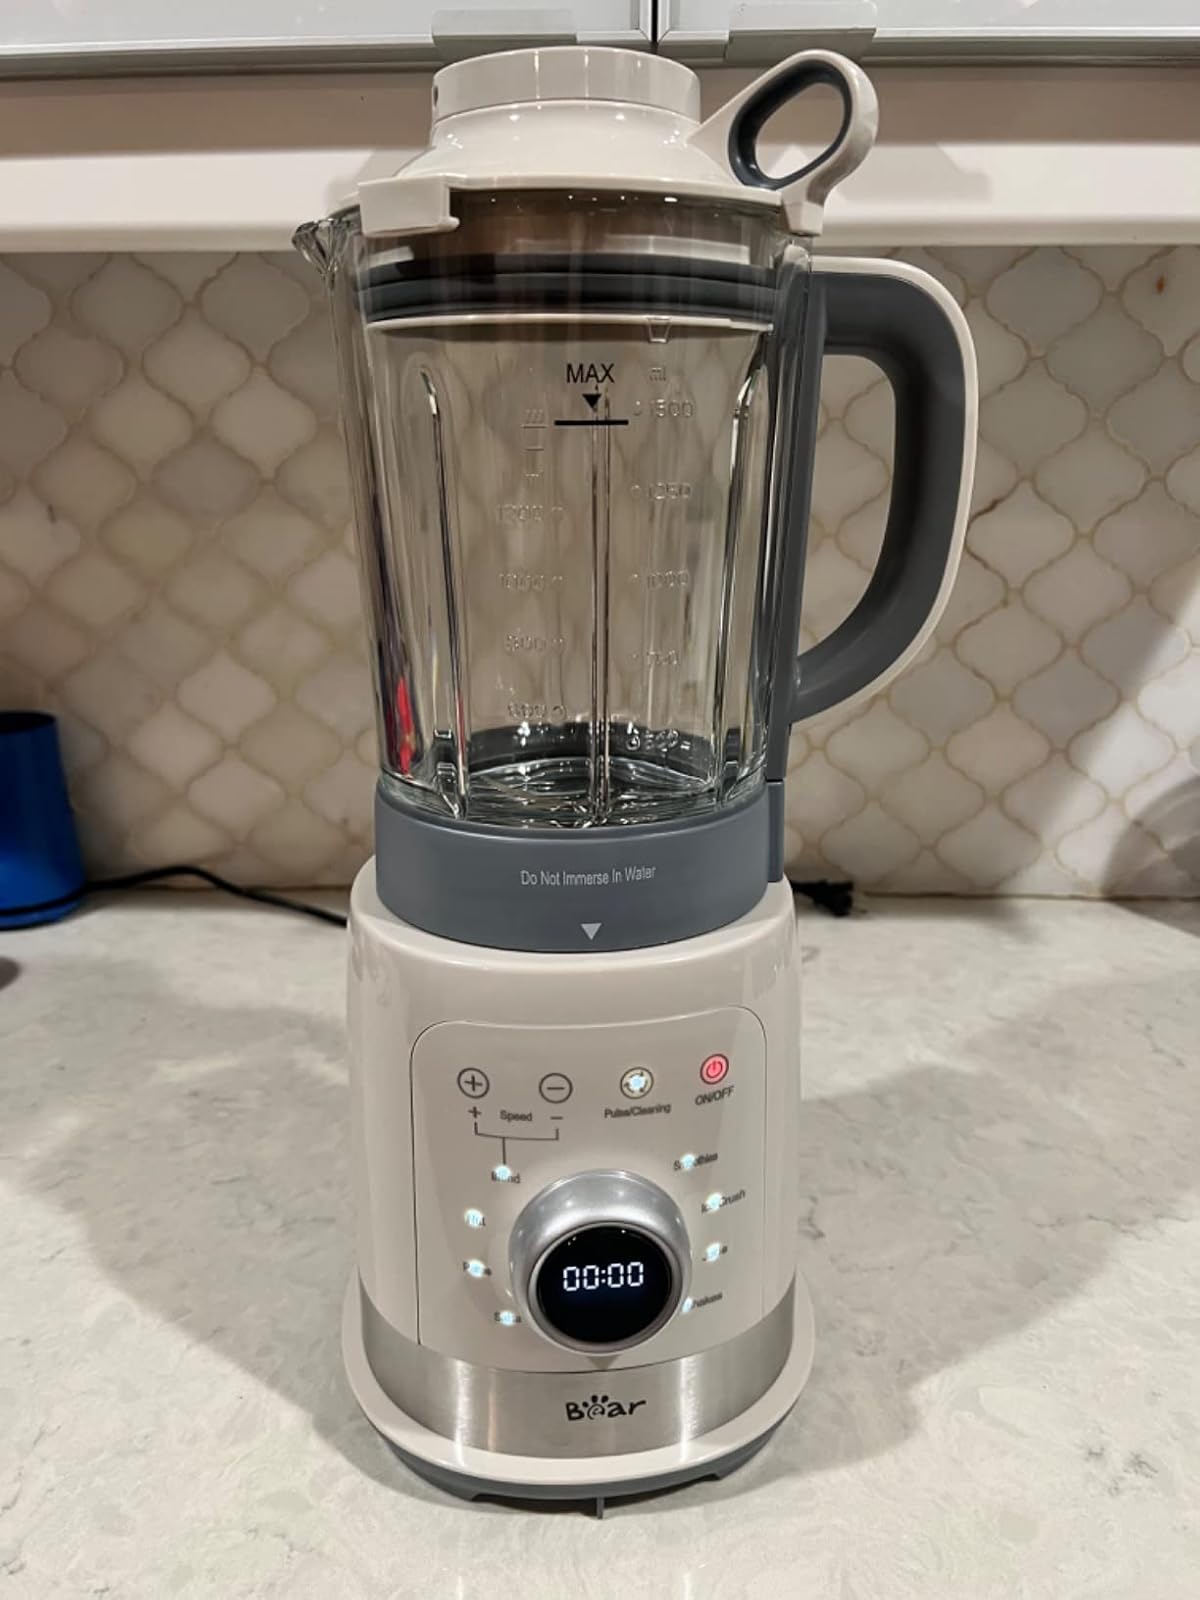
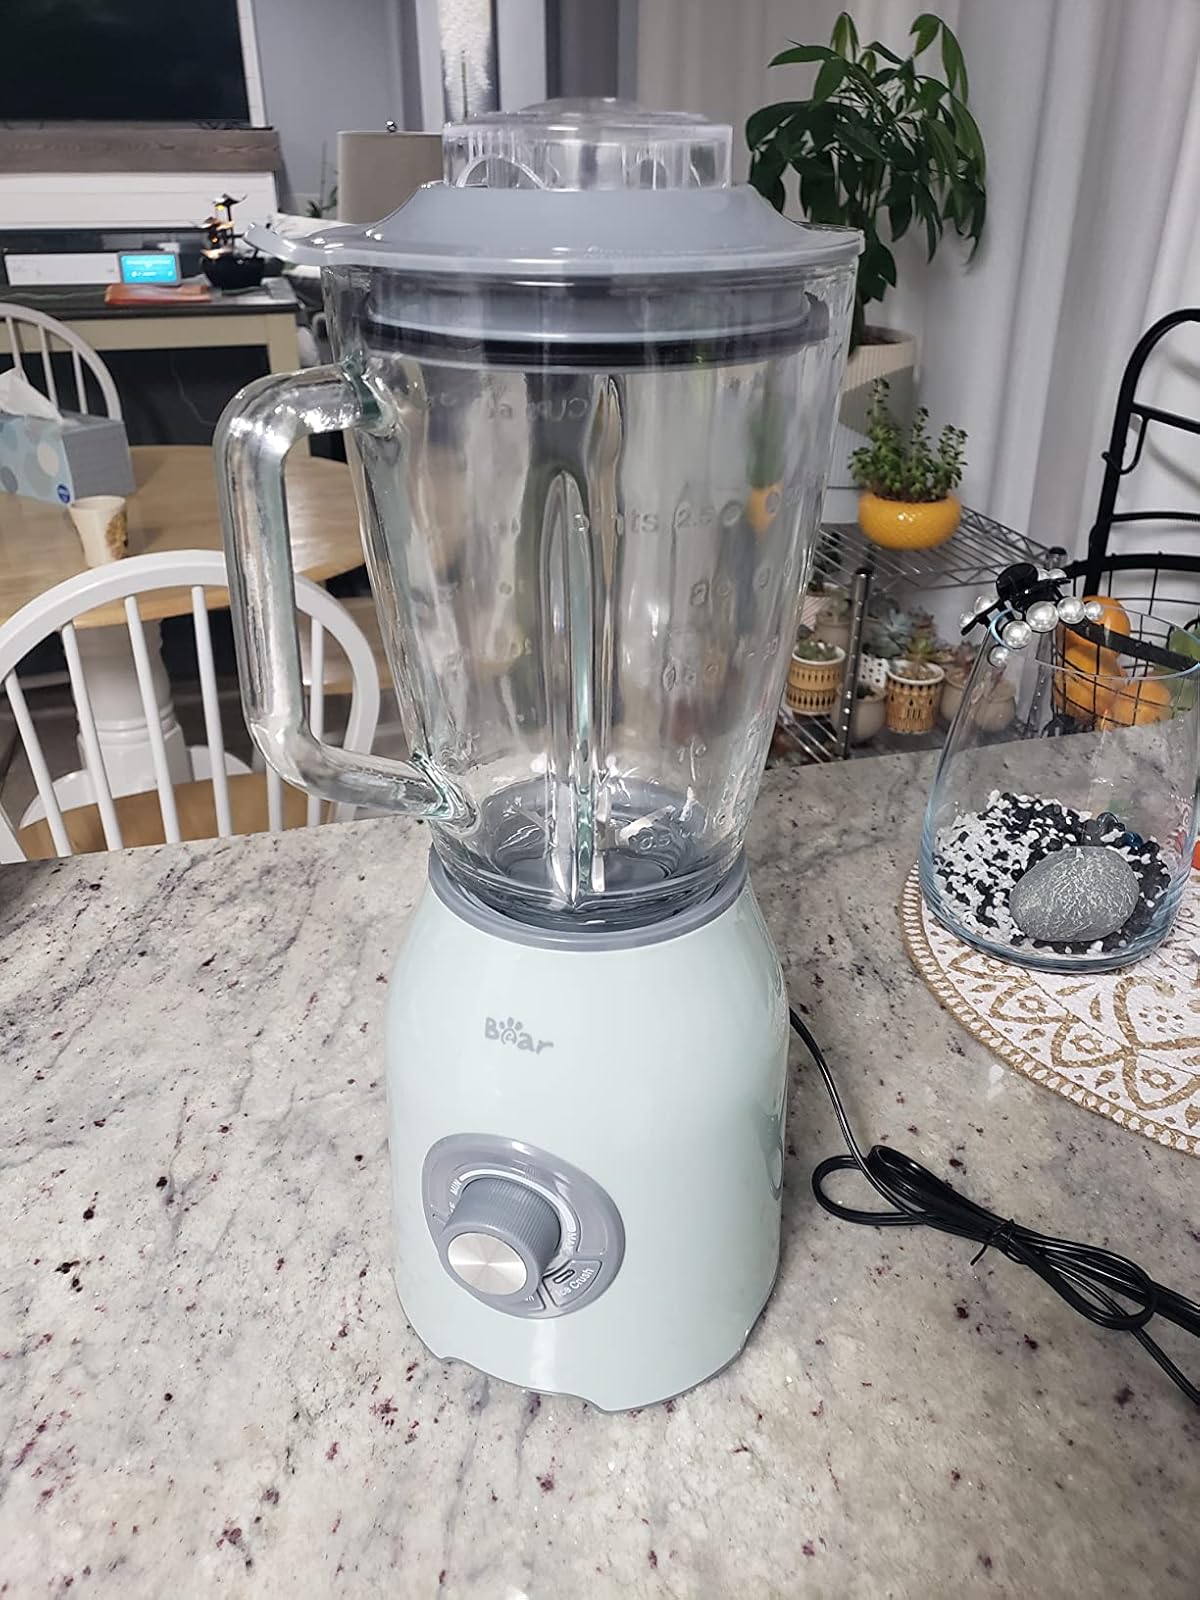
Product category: items_blender
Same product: no